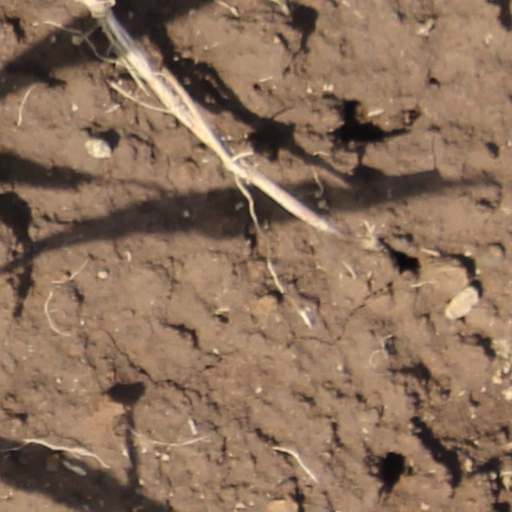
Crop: wheat